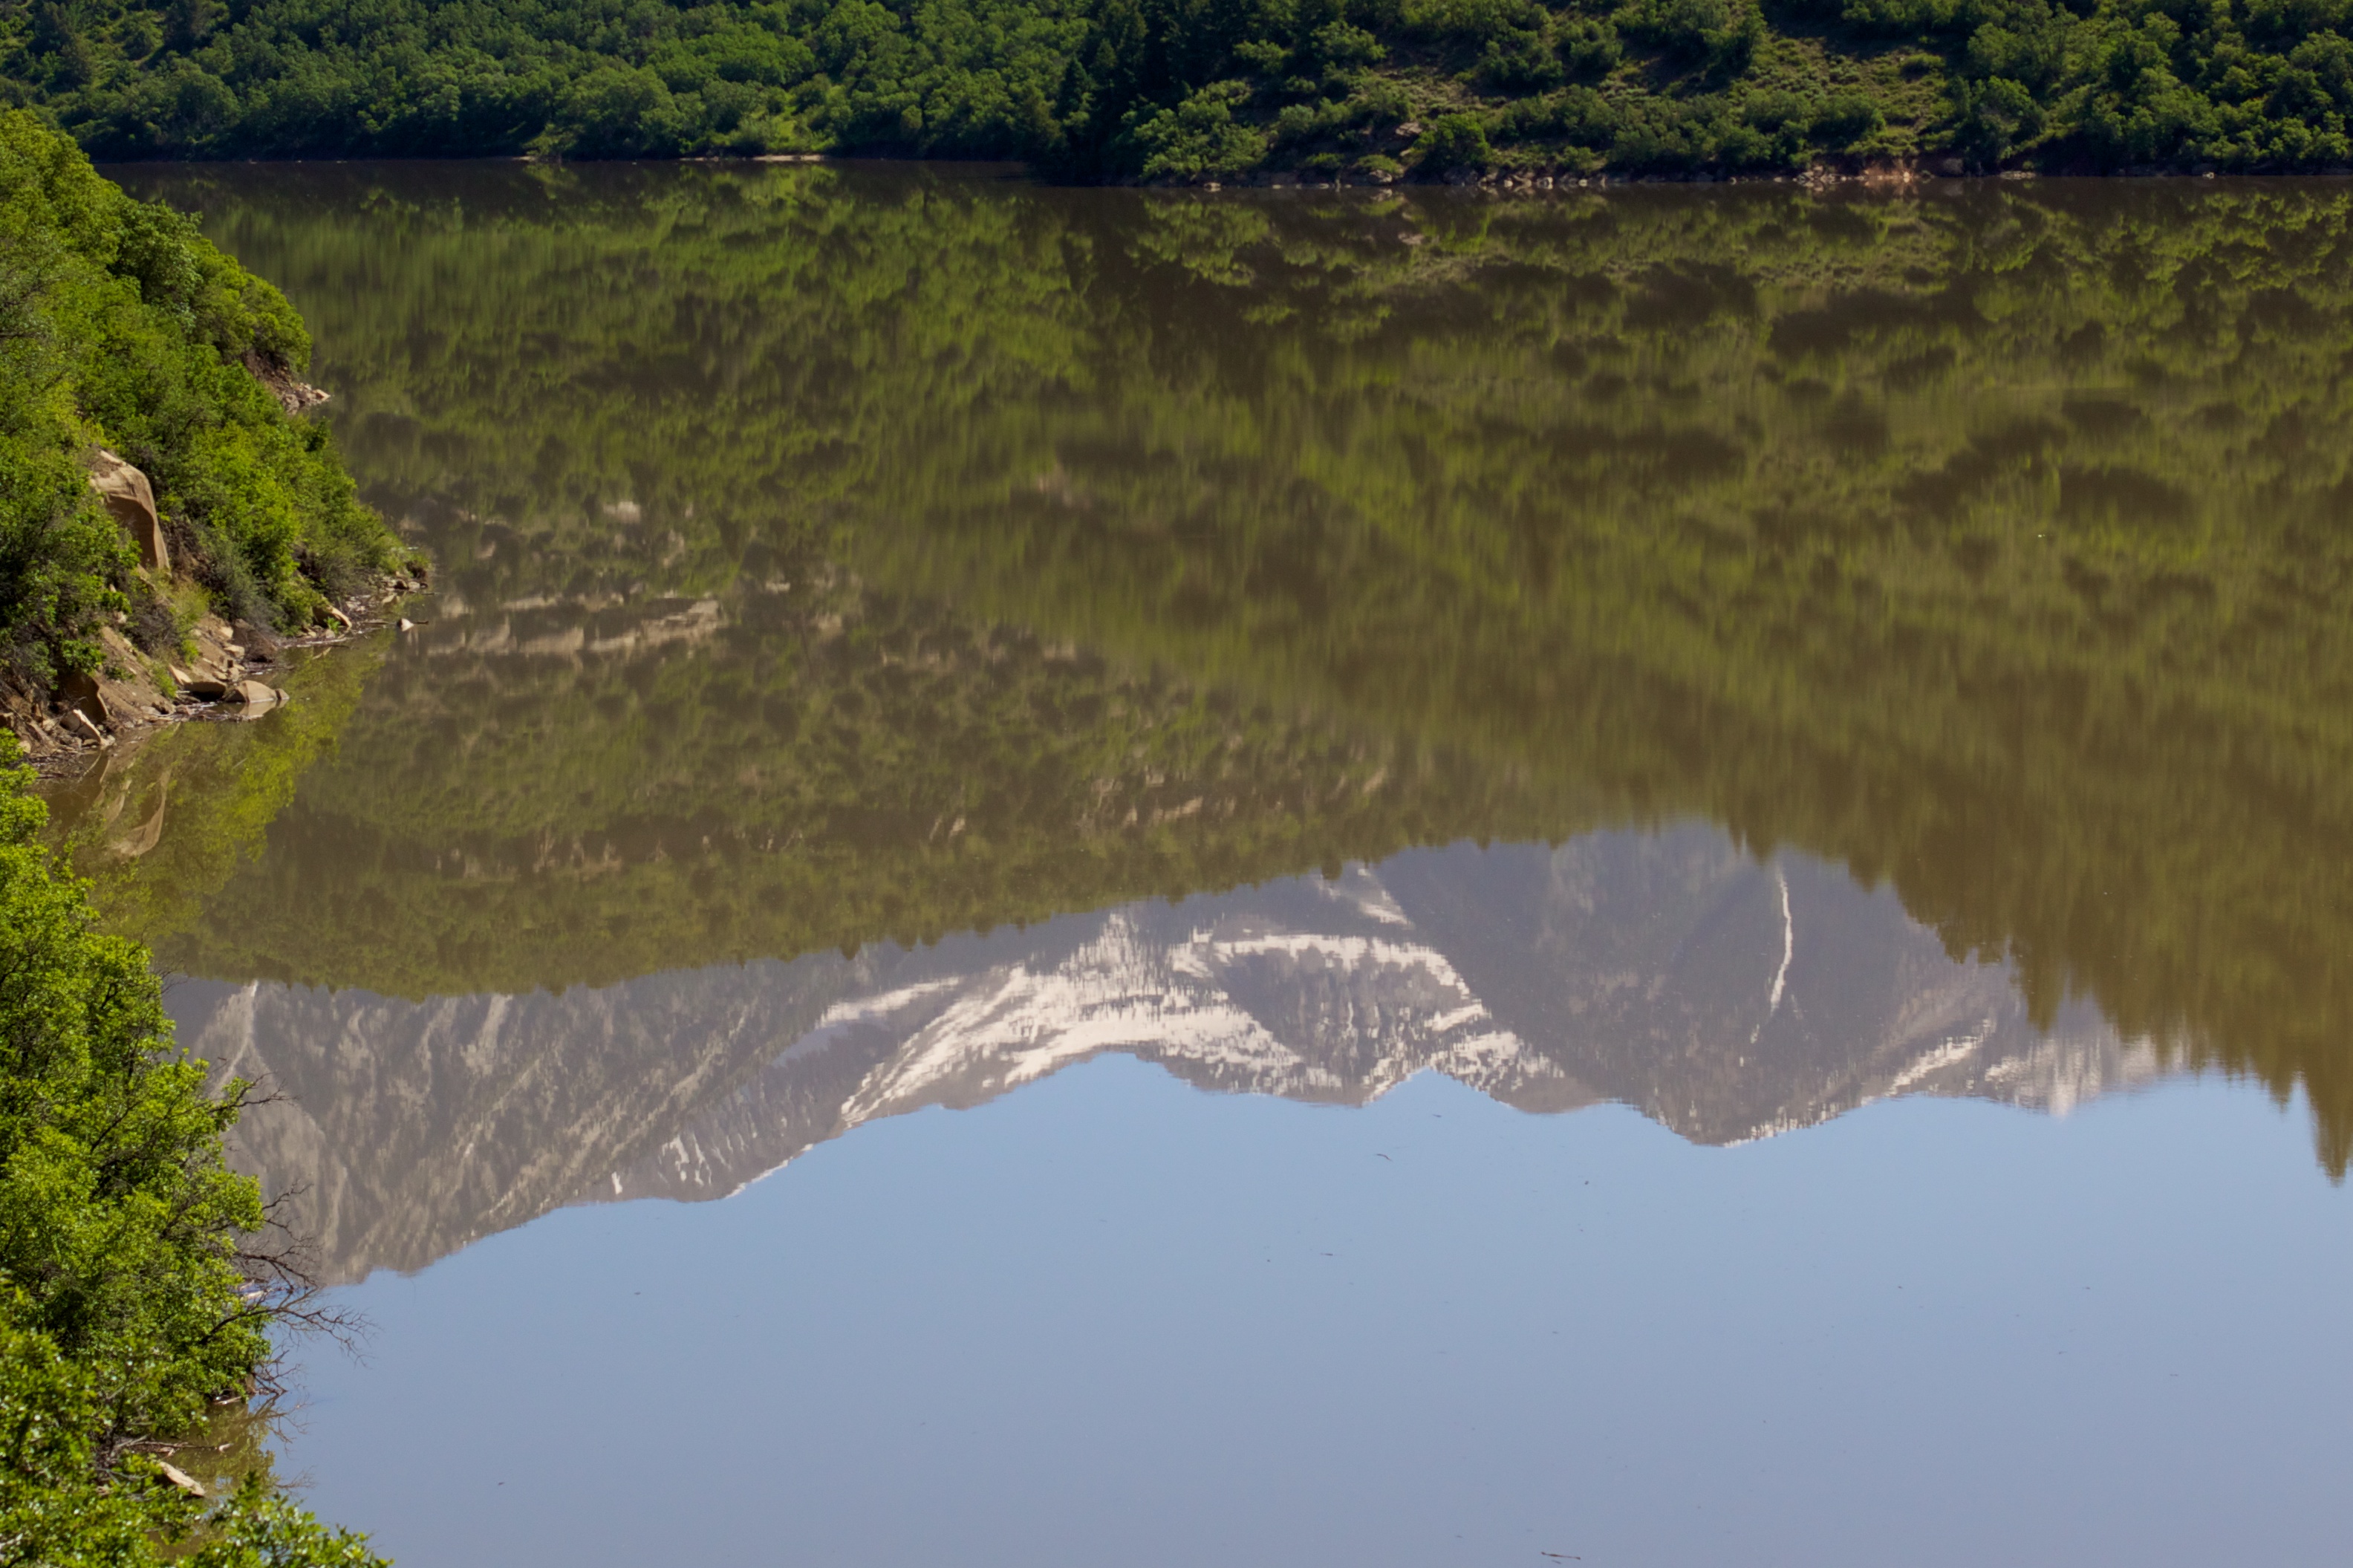
tree, water, nature, marsh, lake, river, pond, reflection, reservoir, waterway, body of water, colorado, wetland, loch, odyssey, tarn, atmospheric phenomenon